Charles Alexander Johns

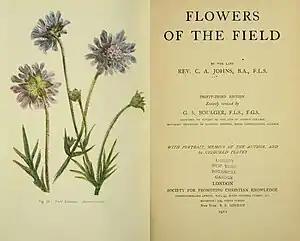
"Flowers of the Field", 1911 edition. First published 1853

Johns collected plants throughout Cornwall and neighbouring counties, sending specimens to botanists like Banks and William Hooker for their herbaria. He contributed 8% of the specimens in a "hortus siccus" of indigenous Cornish plants being assembled by the Royal Cornwall Polytechnic Society under the direction of Elizabeth Andrew Warren. He was only 25 when he was elected a Fellow of the prestigious Linnean Society of London.